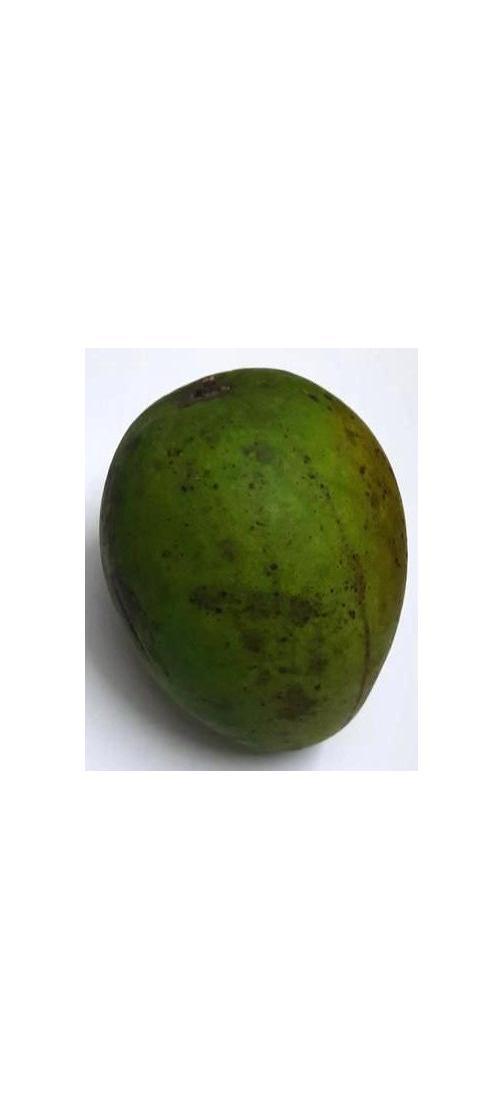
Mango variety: Harivanga